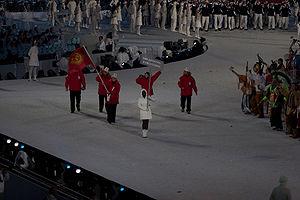
Cet article contient des informations sur la participation et les résultats du Kirghizistan aux Jeux olympiques d'hiver de 2010, qui ont eu lieu à Vancouver au Canada. Il était représenté par deux athlètes.